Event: Nepal Earthquake
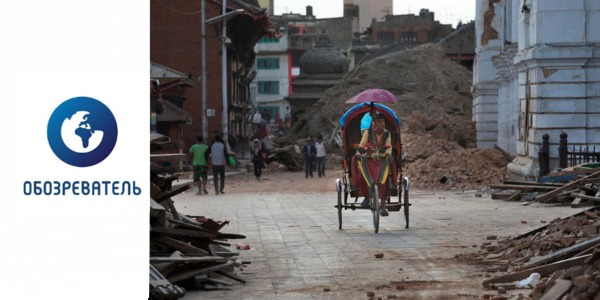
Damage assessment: damage